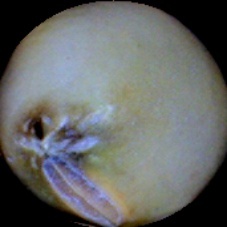
Label: Spotted